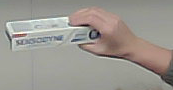
Product: sensodyne_toothpaste